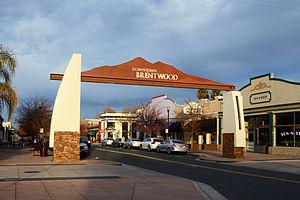
Brentwood est une municipalité du comté de Contra Costa, en Californie, aux États-Unis, à l'est de San Francisco. Sa population était de 23 302 habitants au recensement de 2000.